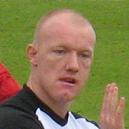
Age: 24